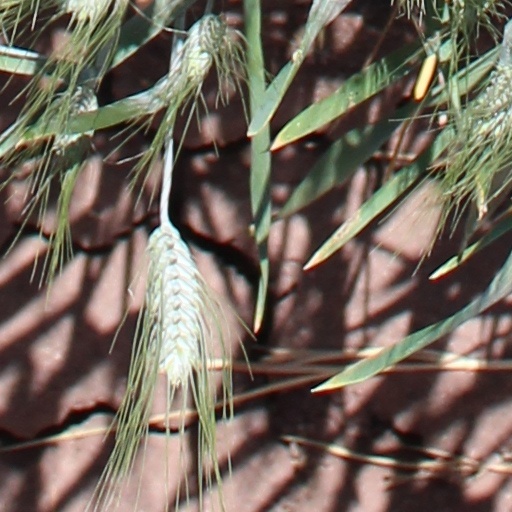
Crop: wheat